Finnish Roma

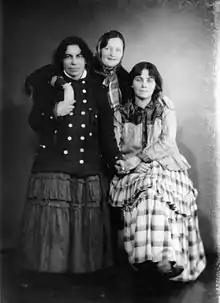
Three Roma women photographed in Helsinki in the 1930s.

The first recorded Roma arrived in southwest Finland and Åland in the 16th century from the area that is now Sweden. The Finnish Kale primarily descend from the Romanisael who came to Finland via Sweden after being deported from Sweden in the 17th century. The ancestors of Finnish, Swedish and Norwegian Romani are English and Scottish Romani, who were deported from the kingdoms of Scotland and England.